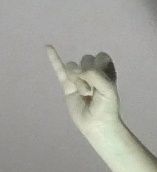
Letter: meem